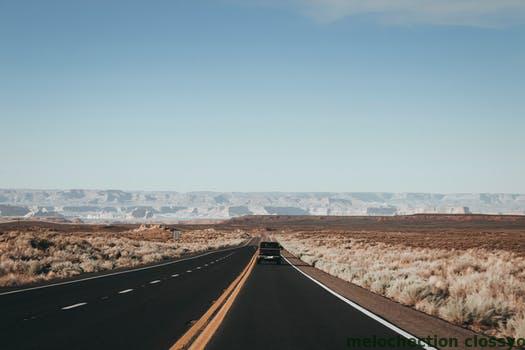
Label: Watermark